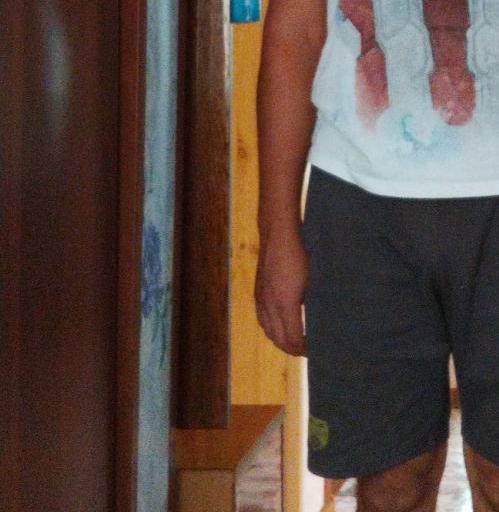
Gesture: no_gesture